Baháʼí Faith in Russia

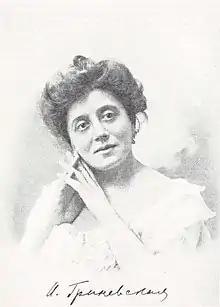
Isabella Grinevskaya.

About nine Russian intellectuals or artists investigated the religion to varying degrees. Among the more well known and closest to the religion are Alexander Tumansky, Isabella Grinevskaya, and Leo Tolstoy. Lidia Zamenhof also was active towards the end of the period and into the Soviet era. Among the lesser known but more substantive in gathering original materials and from an earlier dates from the 1860s would be Jean-Albert Bernard Dorn and Nicolai Vladimirovich Khanykov both from St. Petersburg. Together their work was collected and published in Russian by Viktor Rosen and another book beginning to include works written by Baháʼu'lláh was done by Alexander Kasimovich Kazembek.